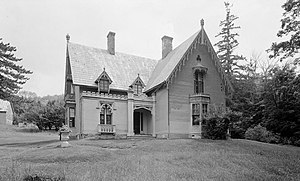
Carpenter Gothic / Galleri / Huse
Carpenter Gothic er stilbetegnelse for en type nordamerikansk arkitektur der anvender gotiske stilelementer til træbygninger og trækonstruktioner udført af almindelige hustømrere. Den store mængde tømmer der findes i Nordamerika og den tømrerbyggede landlige arkitektur der er baseret herpå, gjorde pittoresk improvisation over gotiske stilelementer nærliggende. Carpenter Gothic improviserer over elementer der var udført i sten i den oprindelige gotiske arkitektur eller i mere akademisk nygotik.